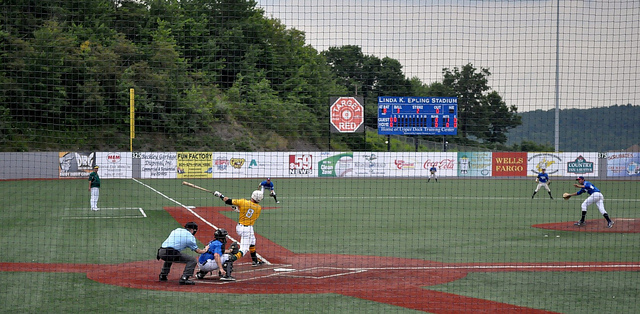
hình ảnh trận thi đấu bóng chày nam được chụp từ xa